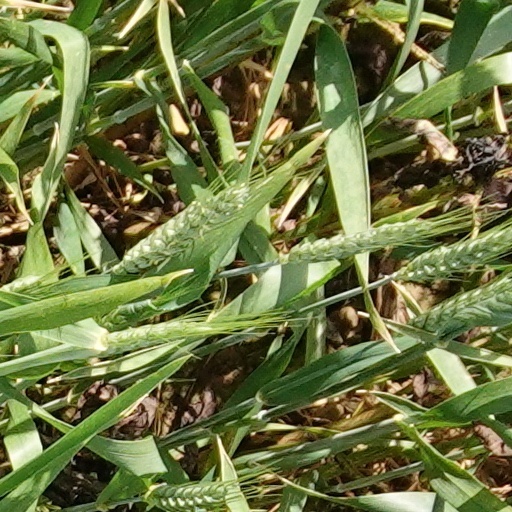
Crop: wheat